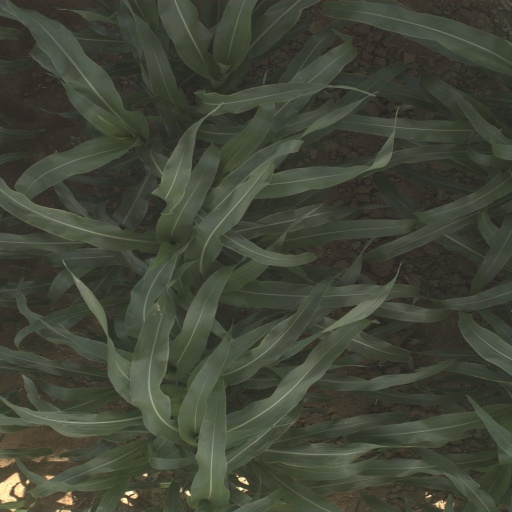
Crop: sorghum